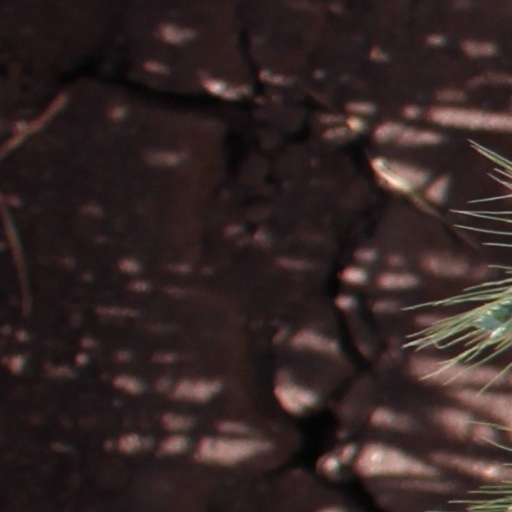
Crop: wheat